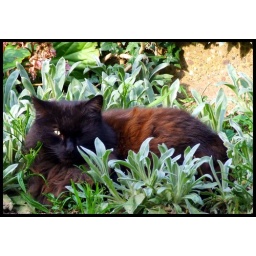
Bella in the flower bed